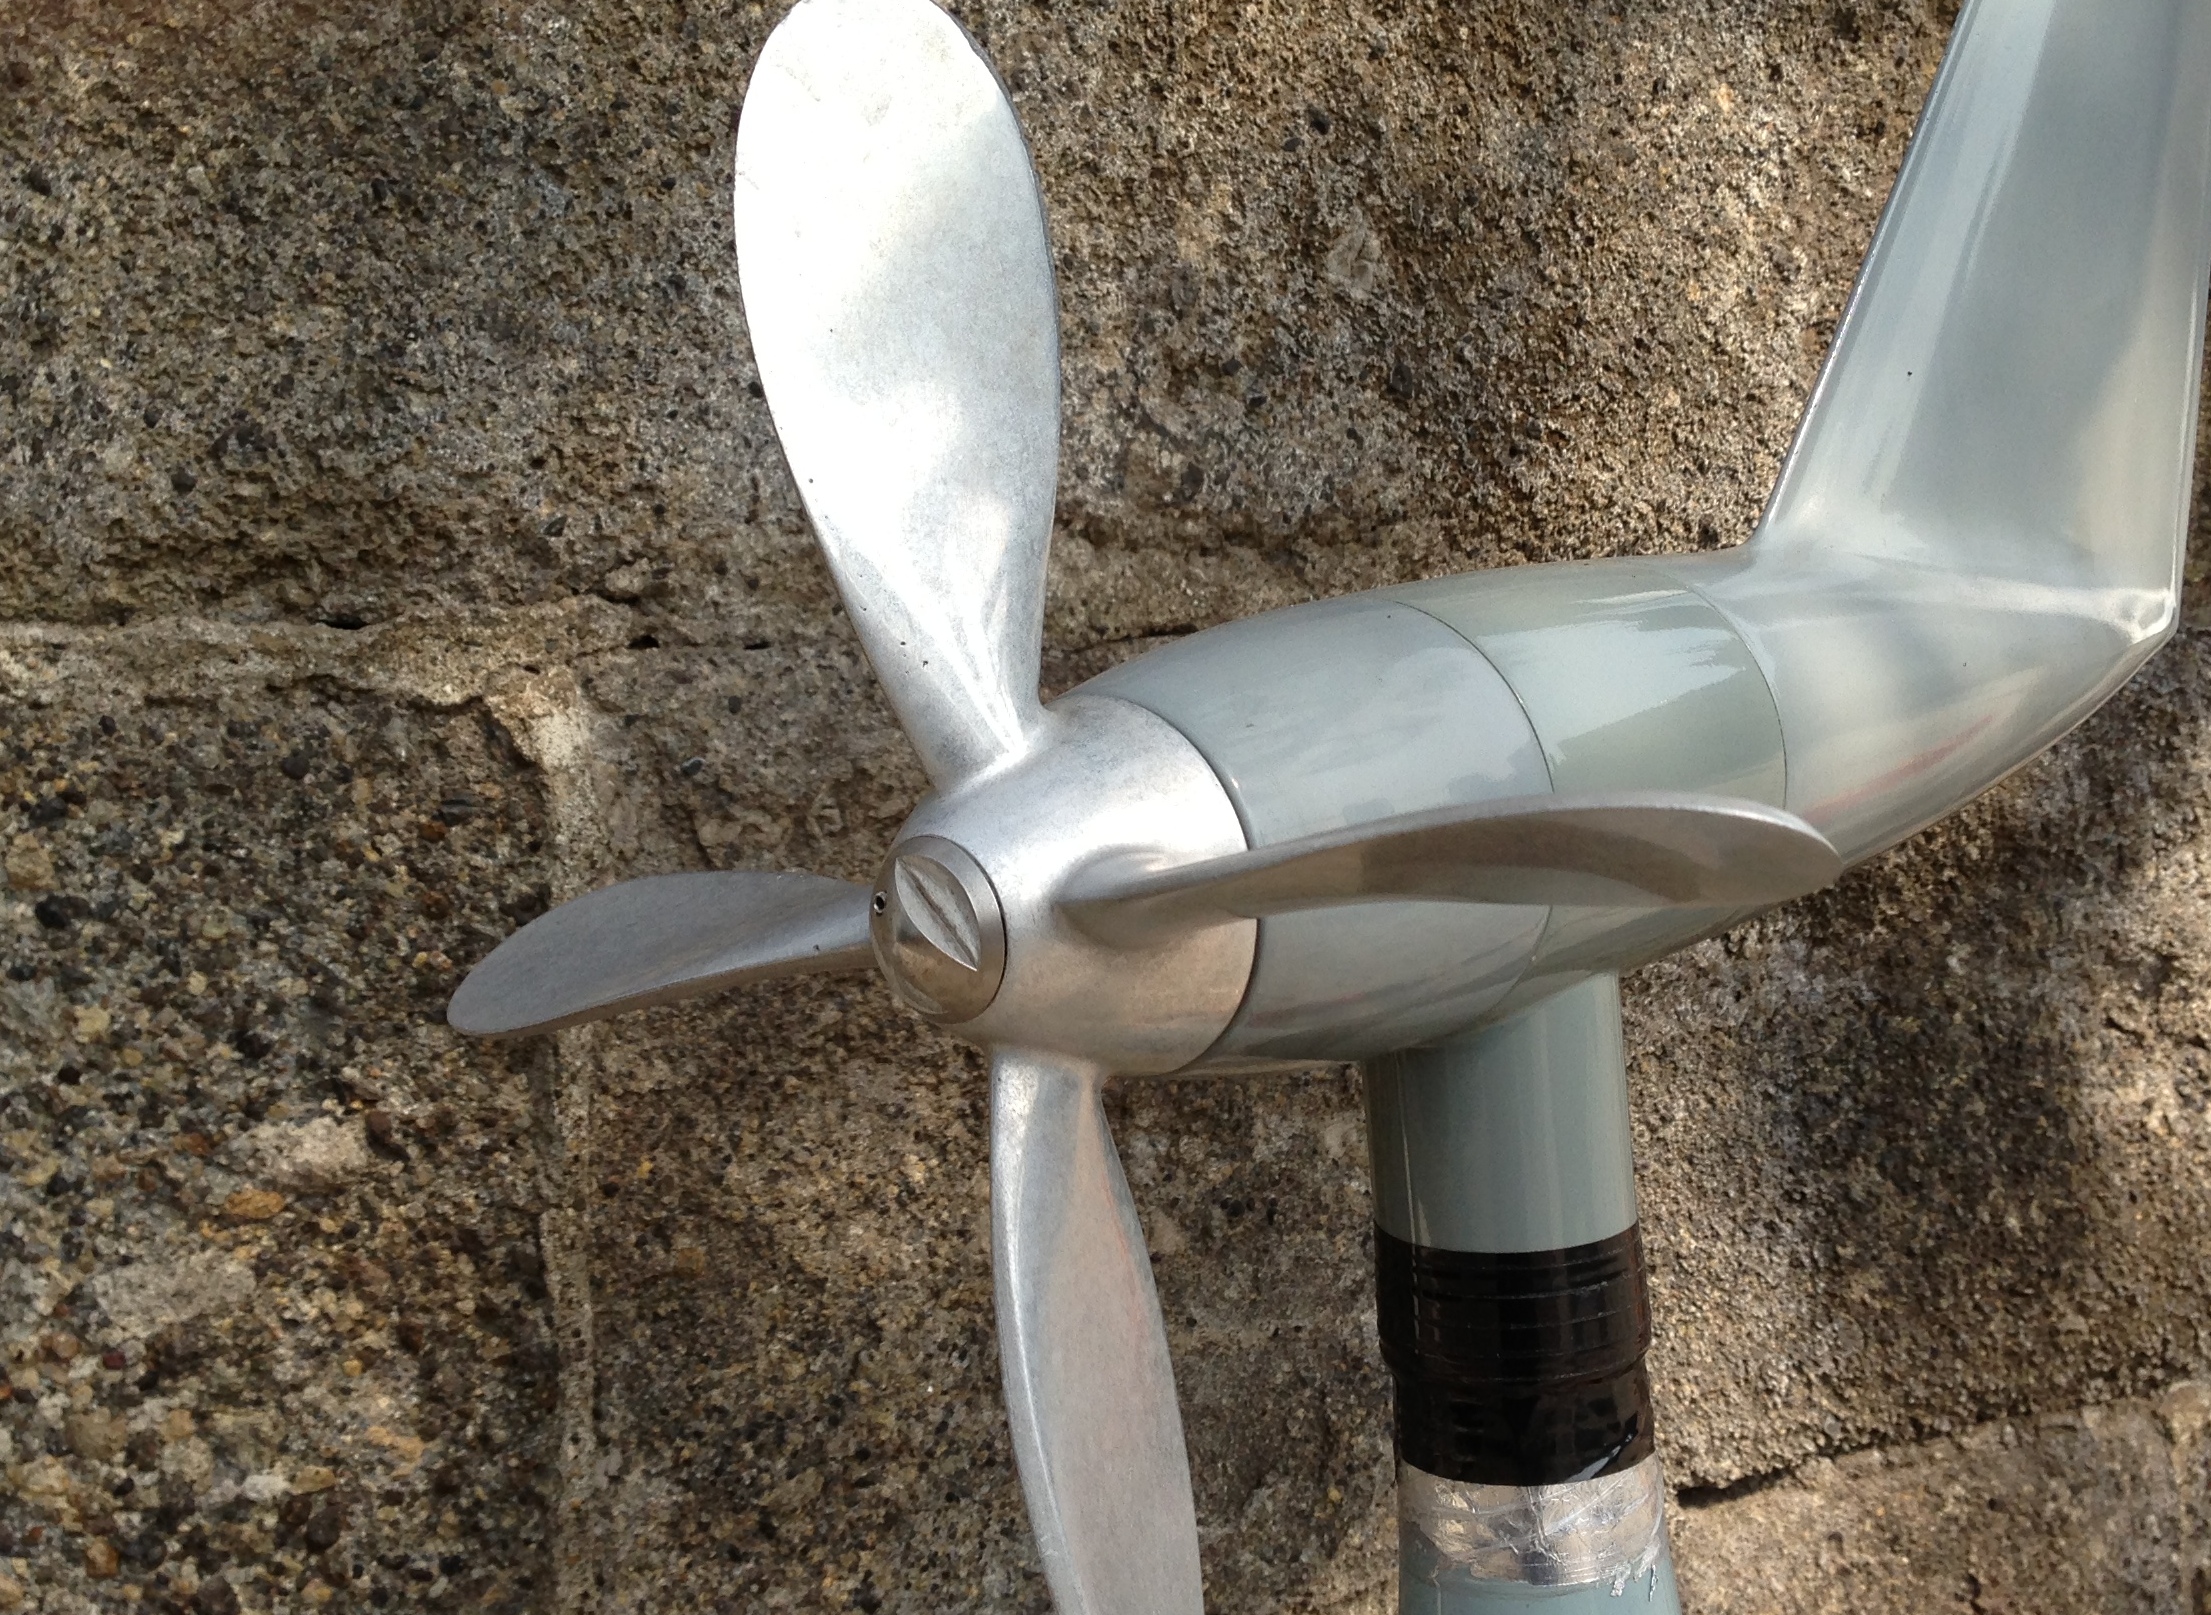
wing, wheel, airplane, aircraft, vehicle, machine, uploadedbyflickrmobile, propeller, canard, aircraft engine